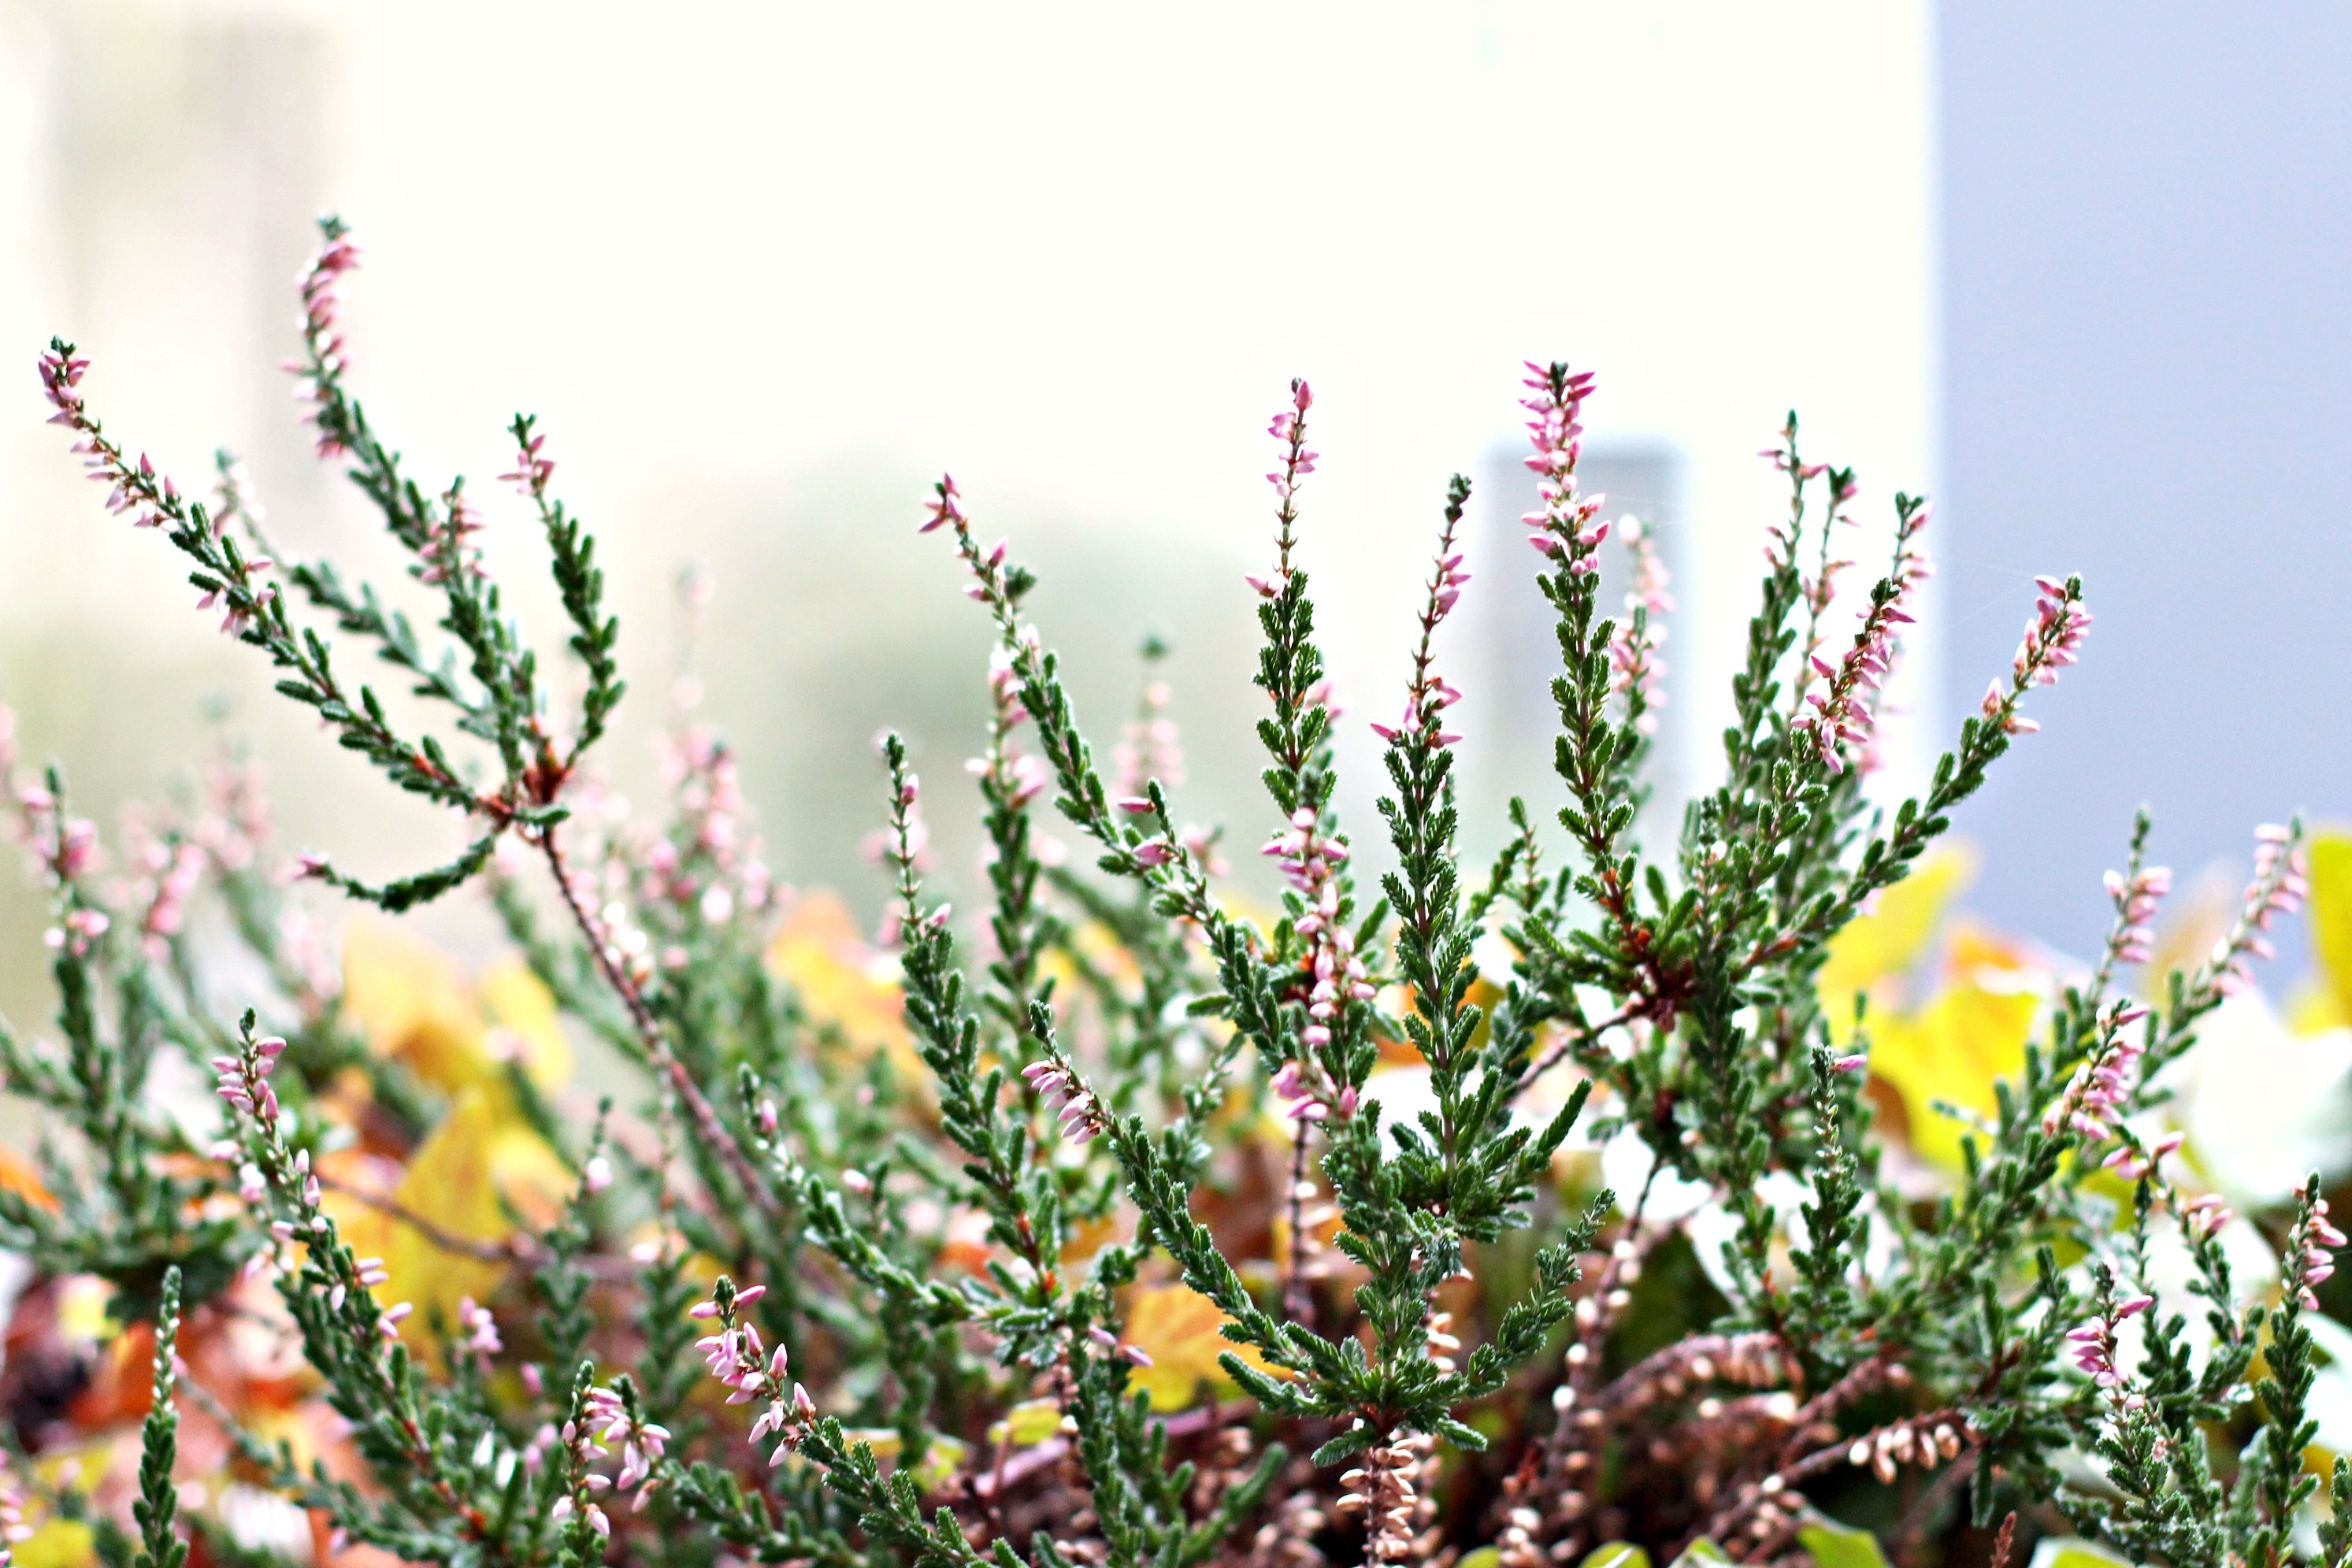
branch, blossom, plant, flower, botany, garden, pink, flora, wildflower, flowers, shrub, lilac, floristry, flowering plant, land plant